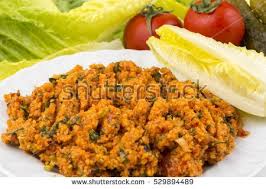
Yemek: kisir